Zofingen

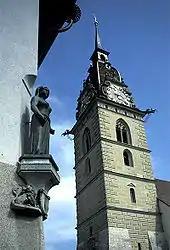
Zofingen downtown church

From the , 2,879 or 30.5% were Roman Catholic, while 4,659 or 49.4% belonged to the Swiss Reformed Church. Of the rest of the population, there were 32 individuals (or about 0.34% of the population) who belonged to the Christian Catholic faith.